Mason S. Stone

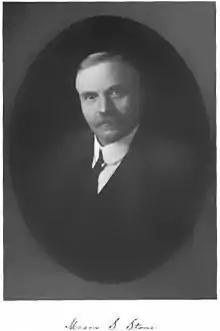

Mason Sereno Stone (December 14, 1857 – July 13, 1940) was a Vermont educator who served as state Superintendent of Education. From 1919 to 1921 he was the 52nd lieutenant governor of Vermont.